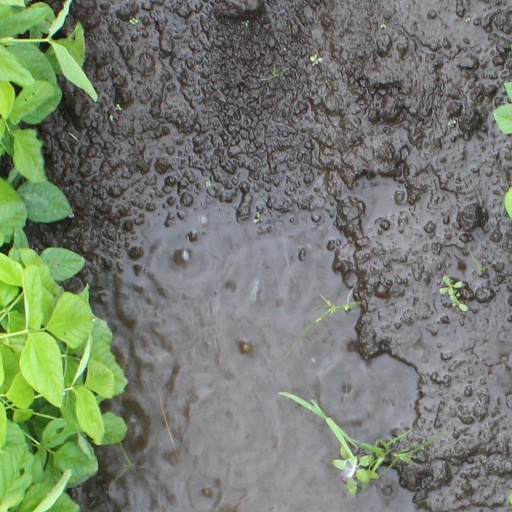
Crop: soybean